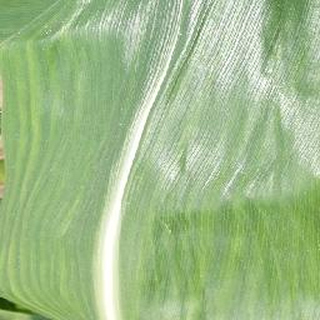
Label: healthy_corn